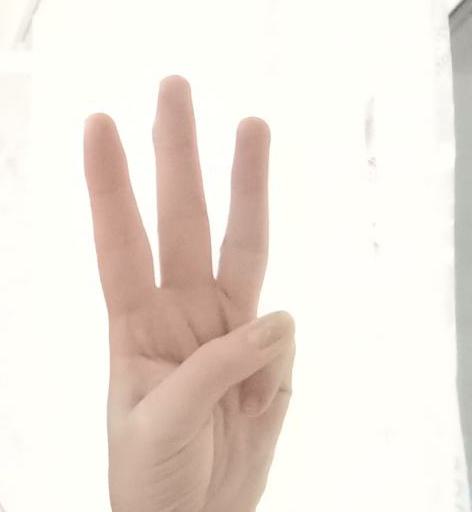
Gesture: three